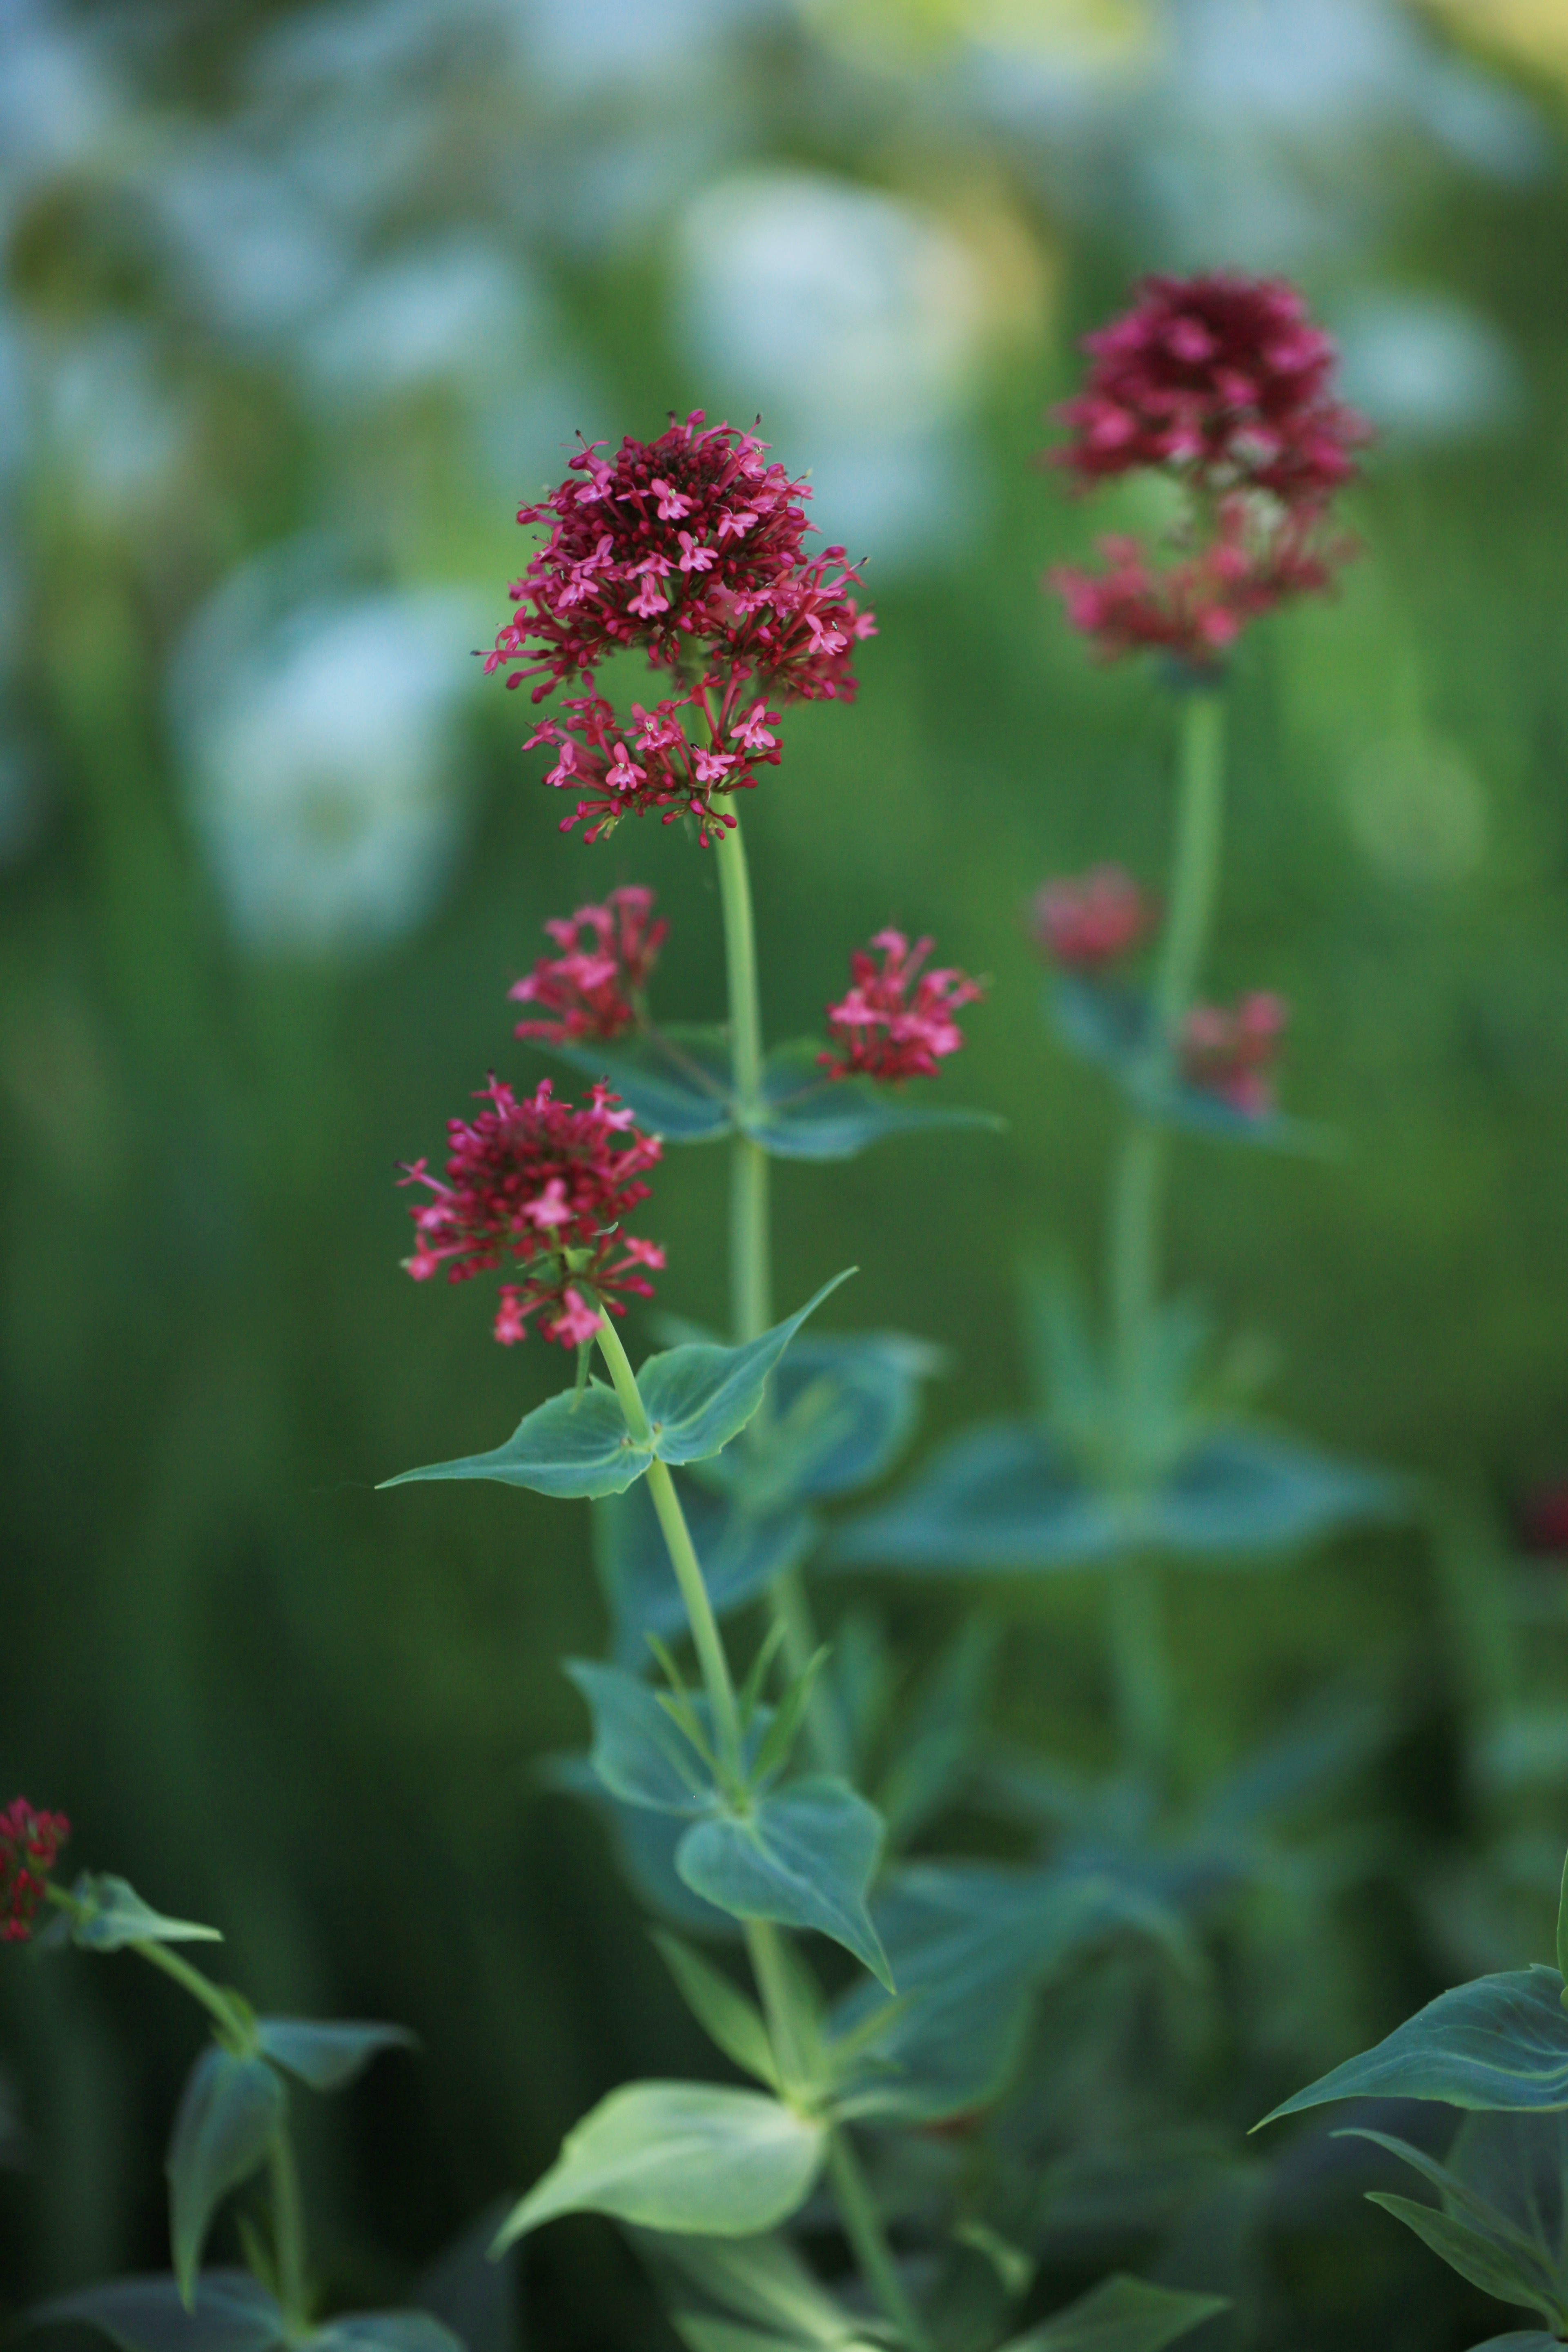
nature, plant, flower, france, europe, green, herb, botany, flora, wildflower, midi, montpellier, mditerrane, botanique, akenes, anemochore, macro photography, flowering plant, annual plant, land plant